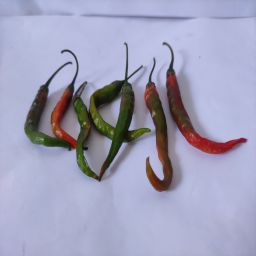
Crop: Chile Pepper
Quality: Old